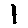
Label: 1